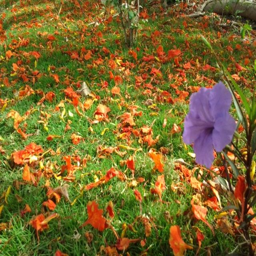
flamboyant petals on the grass